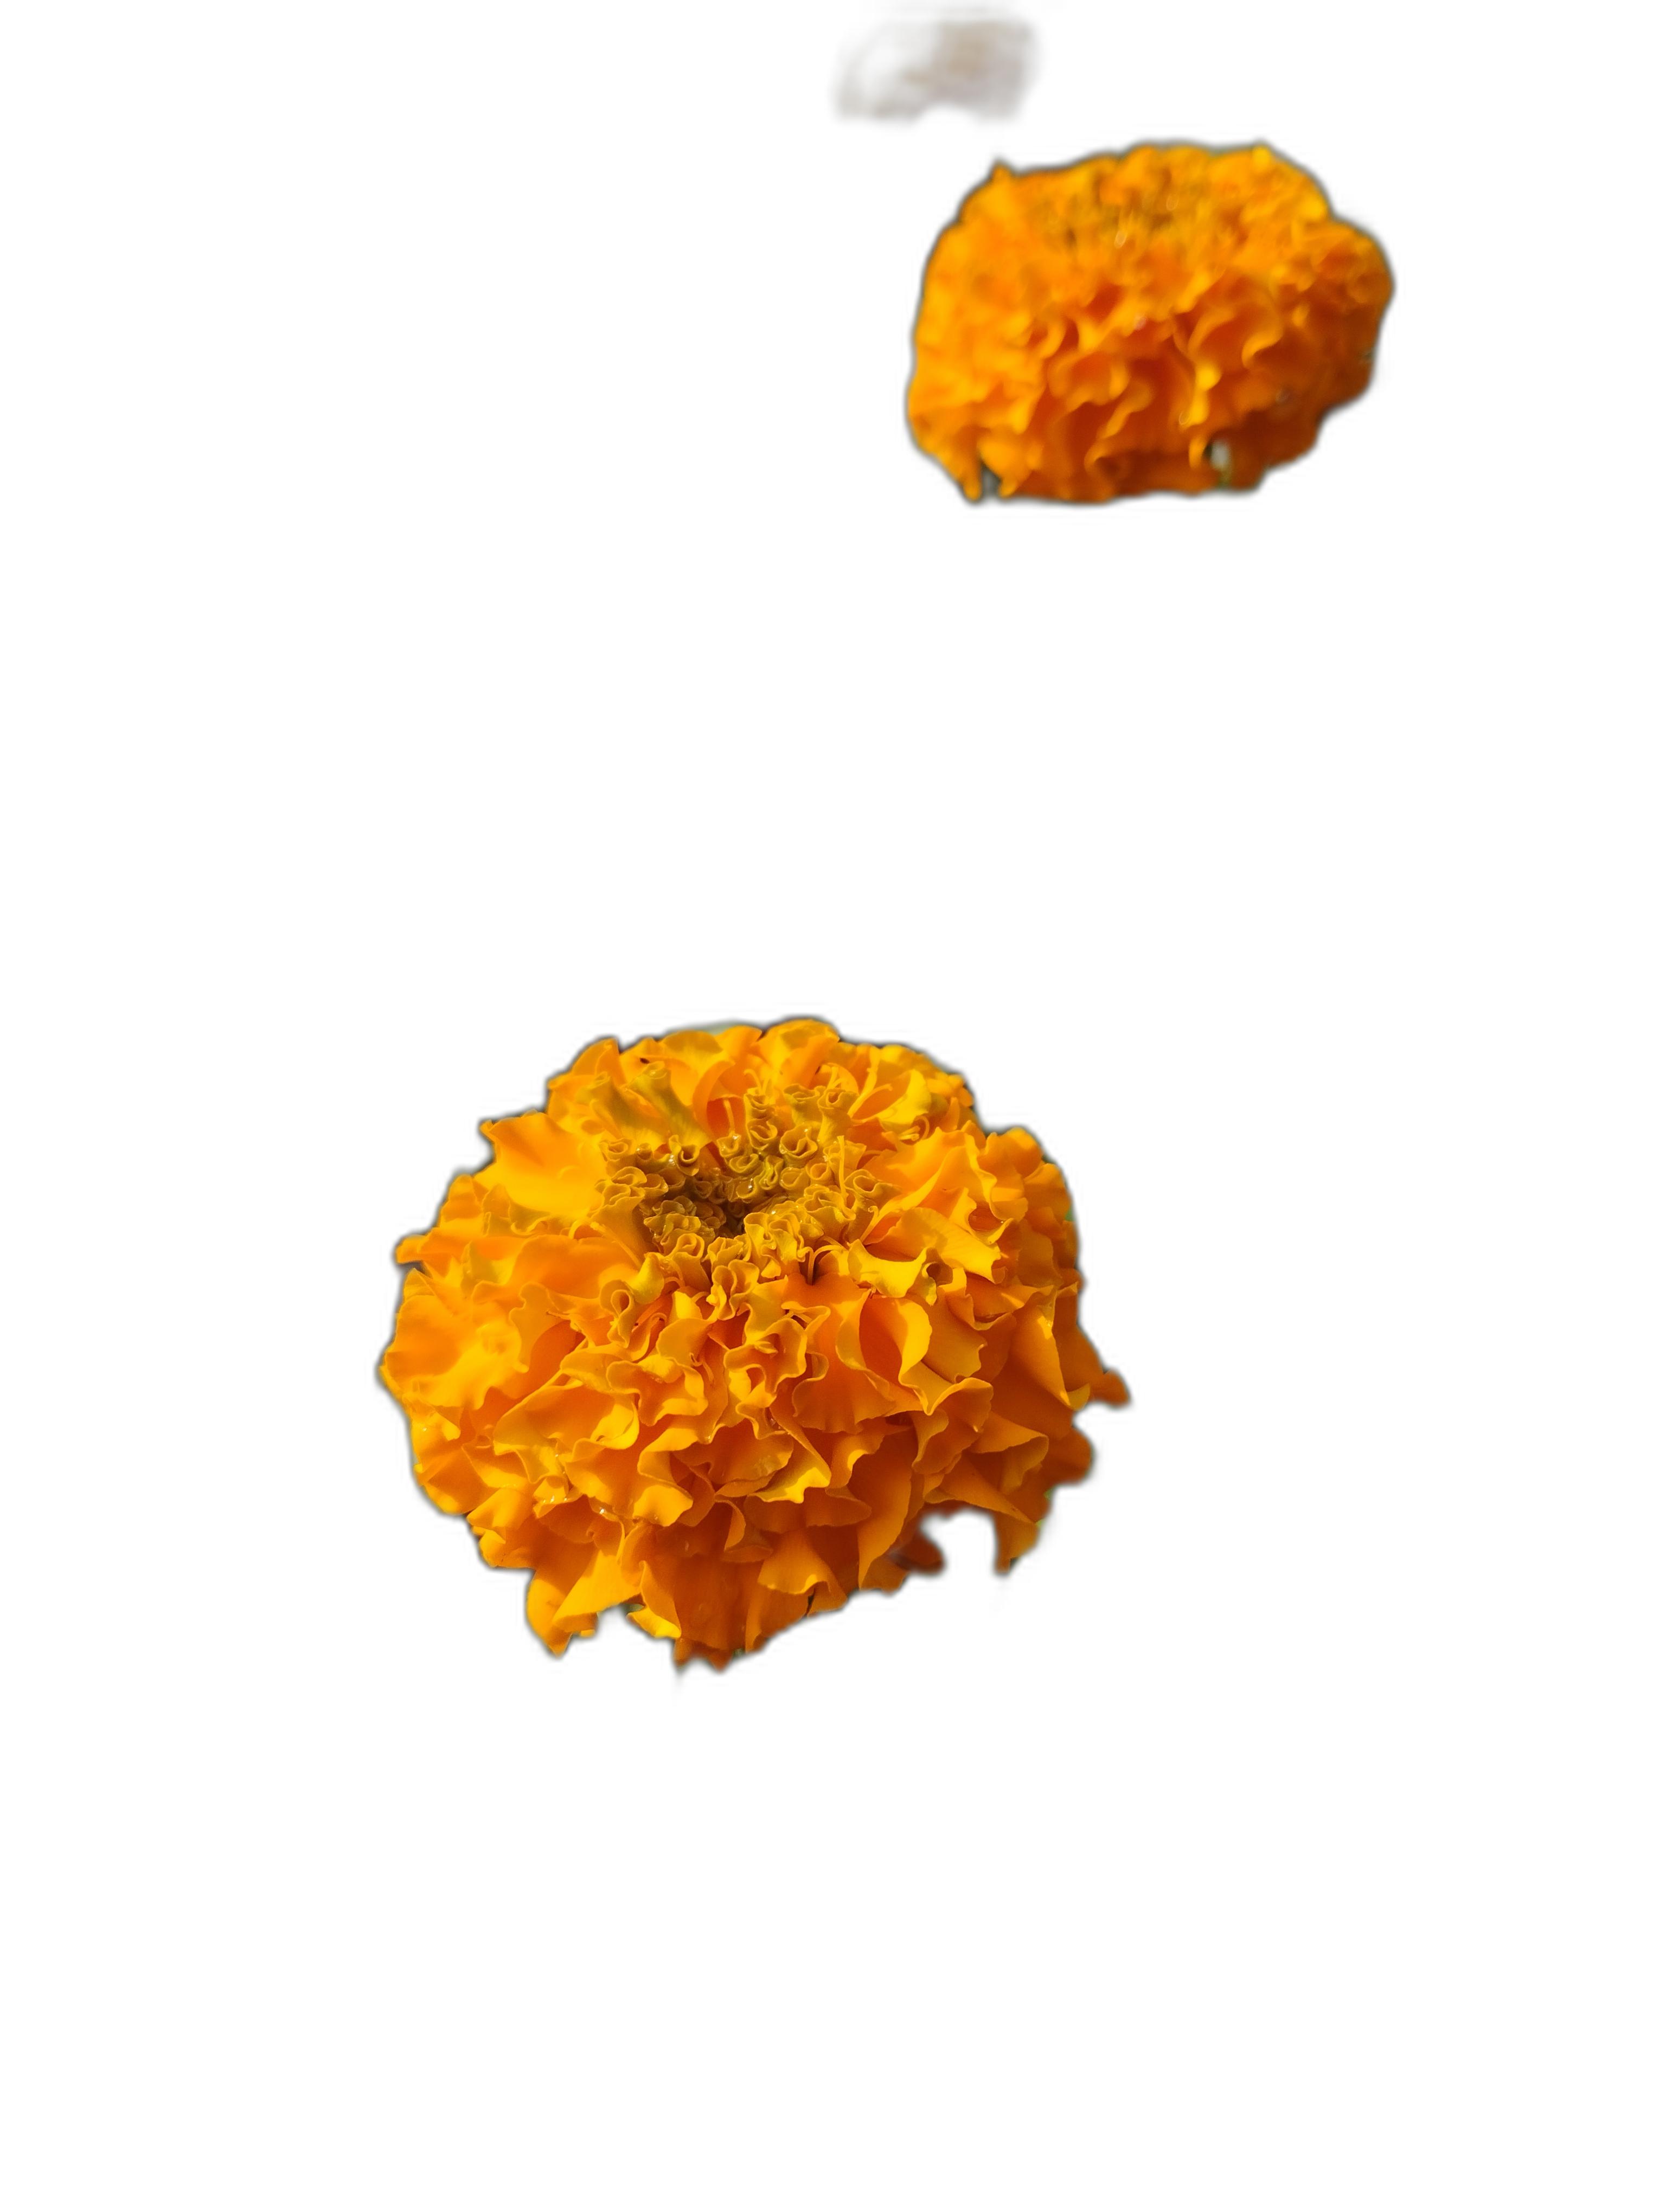
Label: Marigold